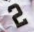
Number: 2